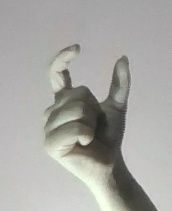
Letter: nun